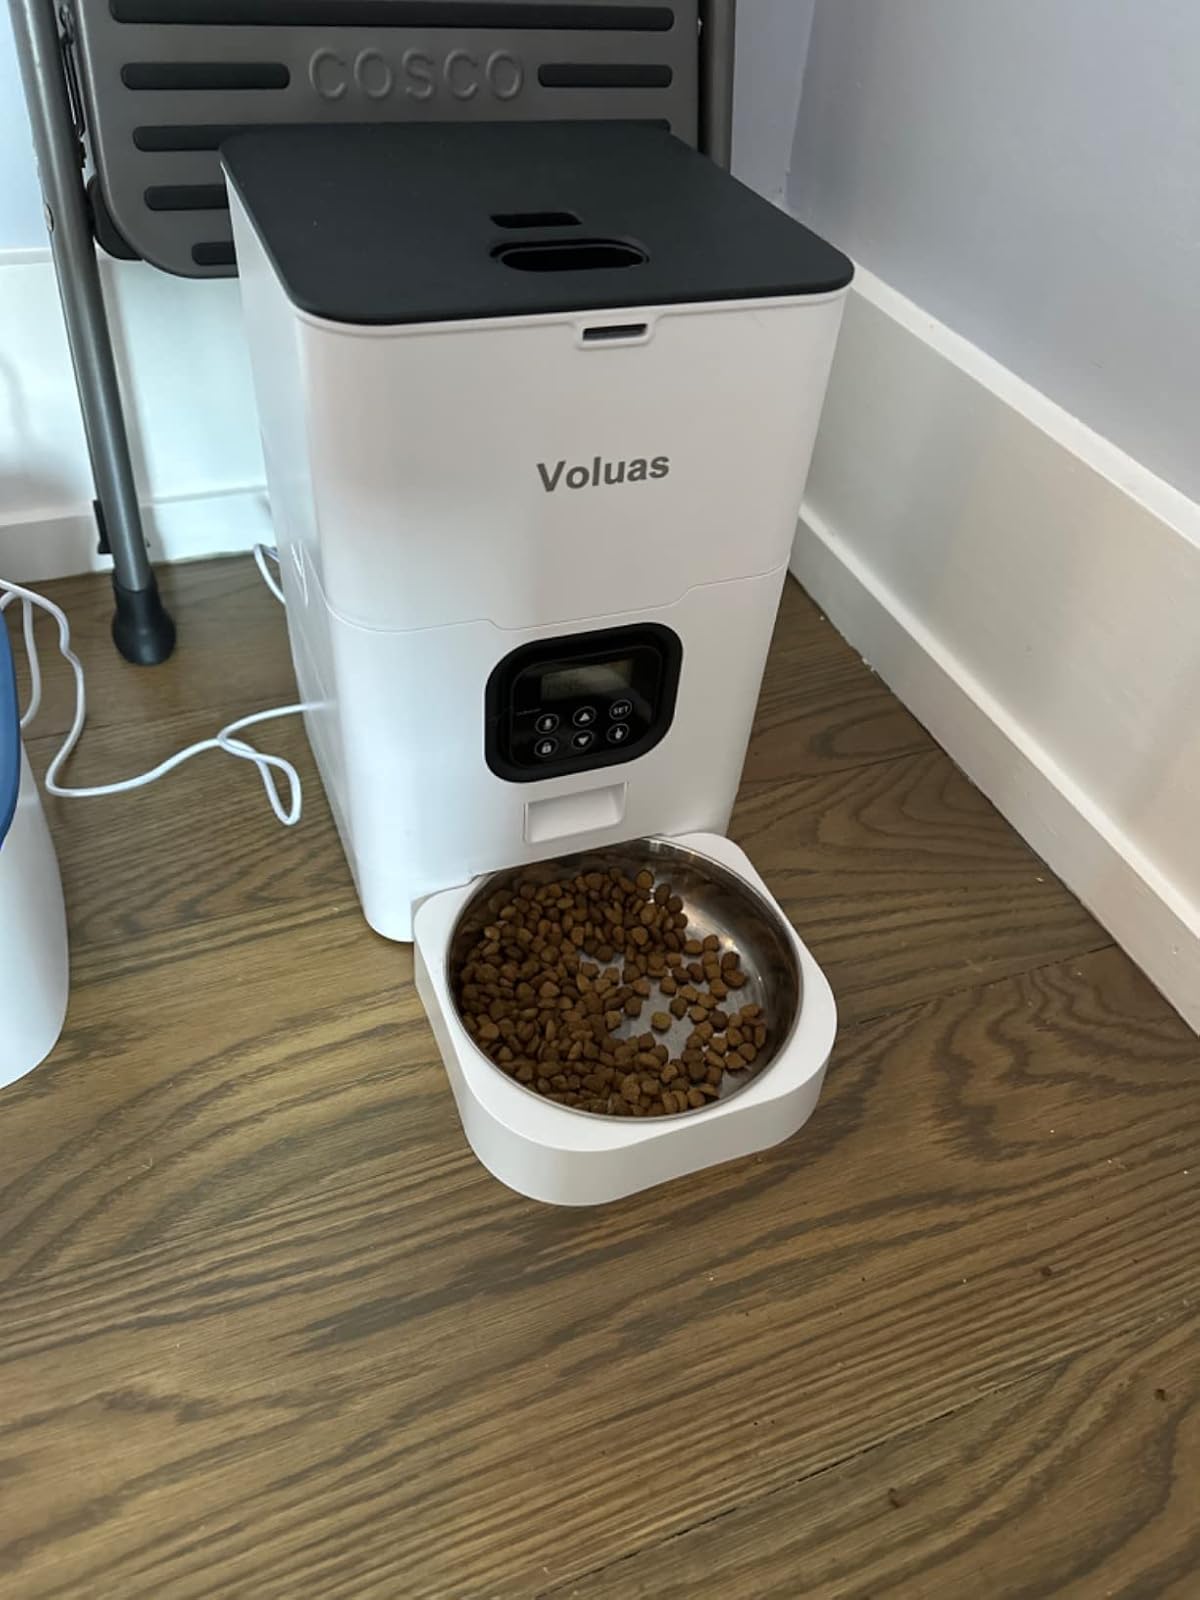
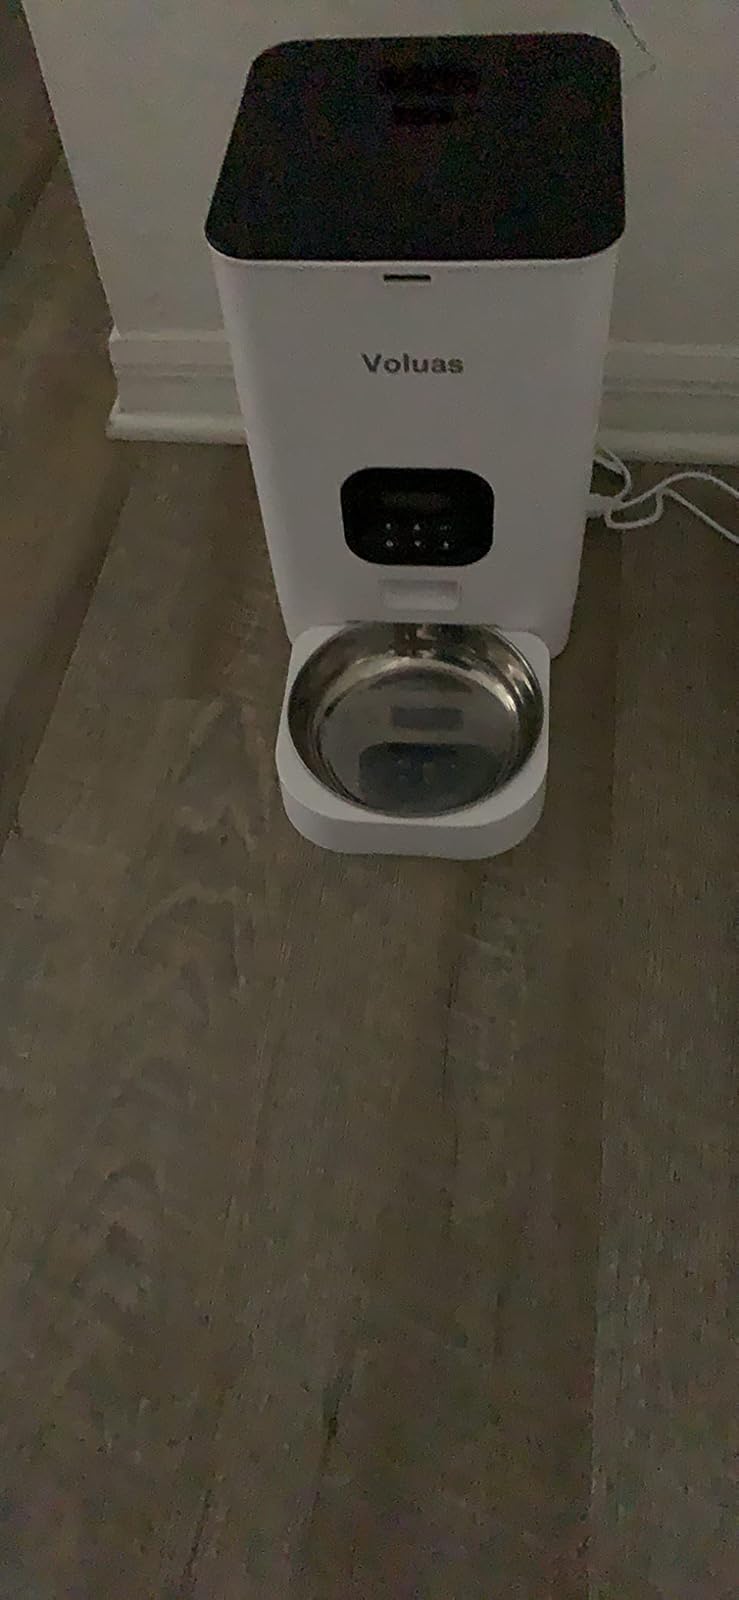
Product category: items_feeder
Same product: yes